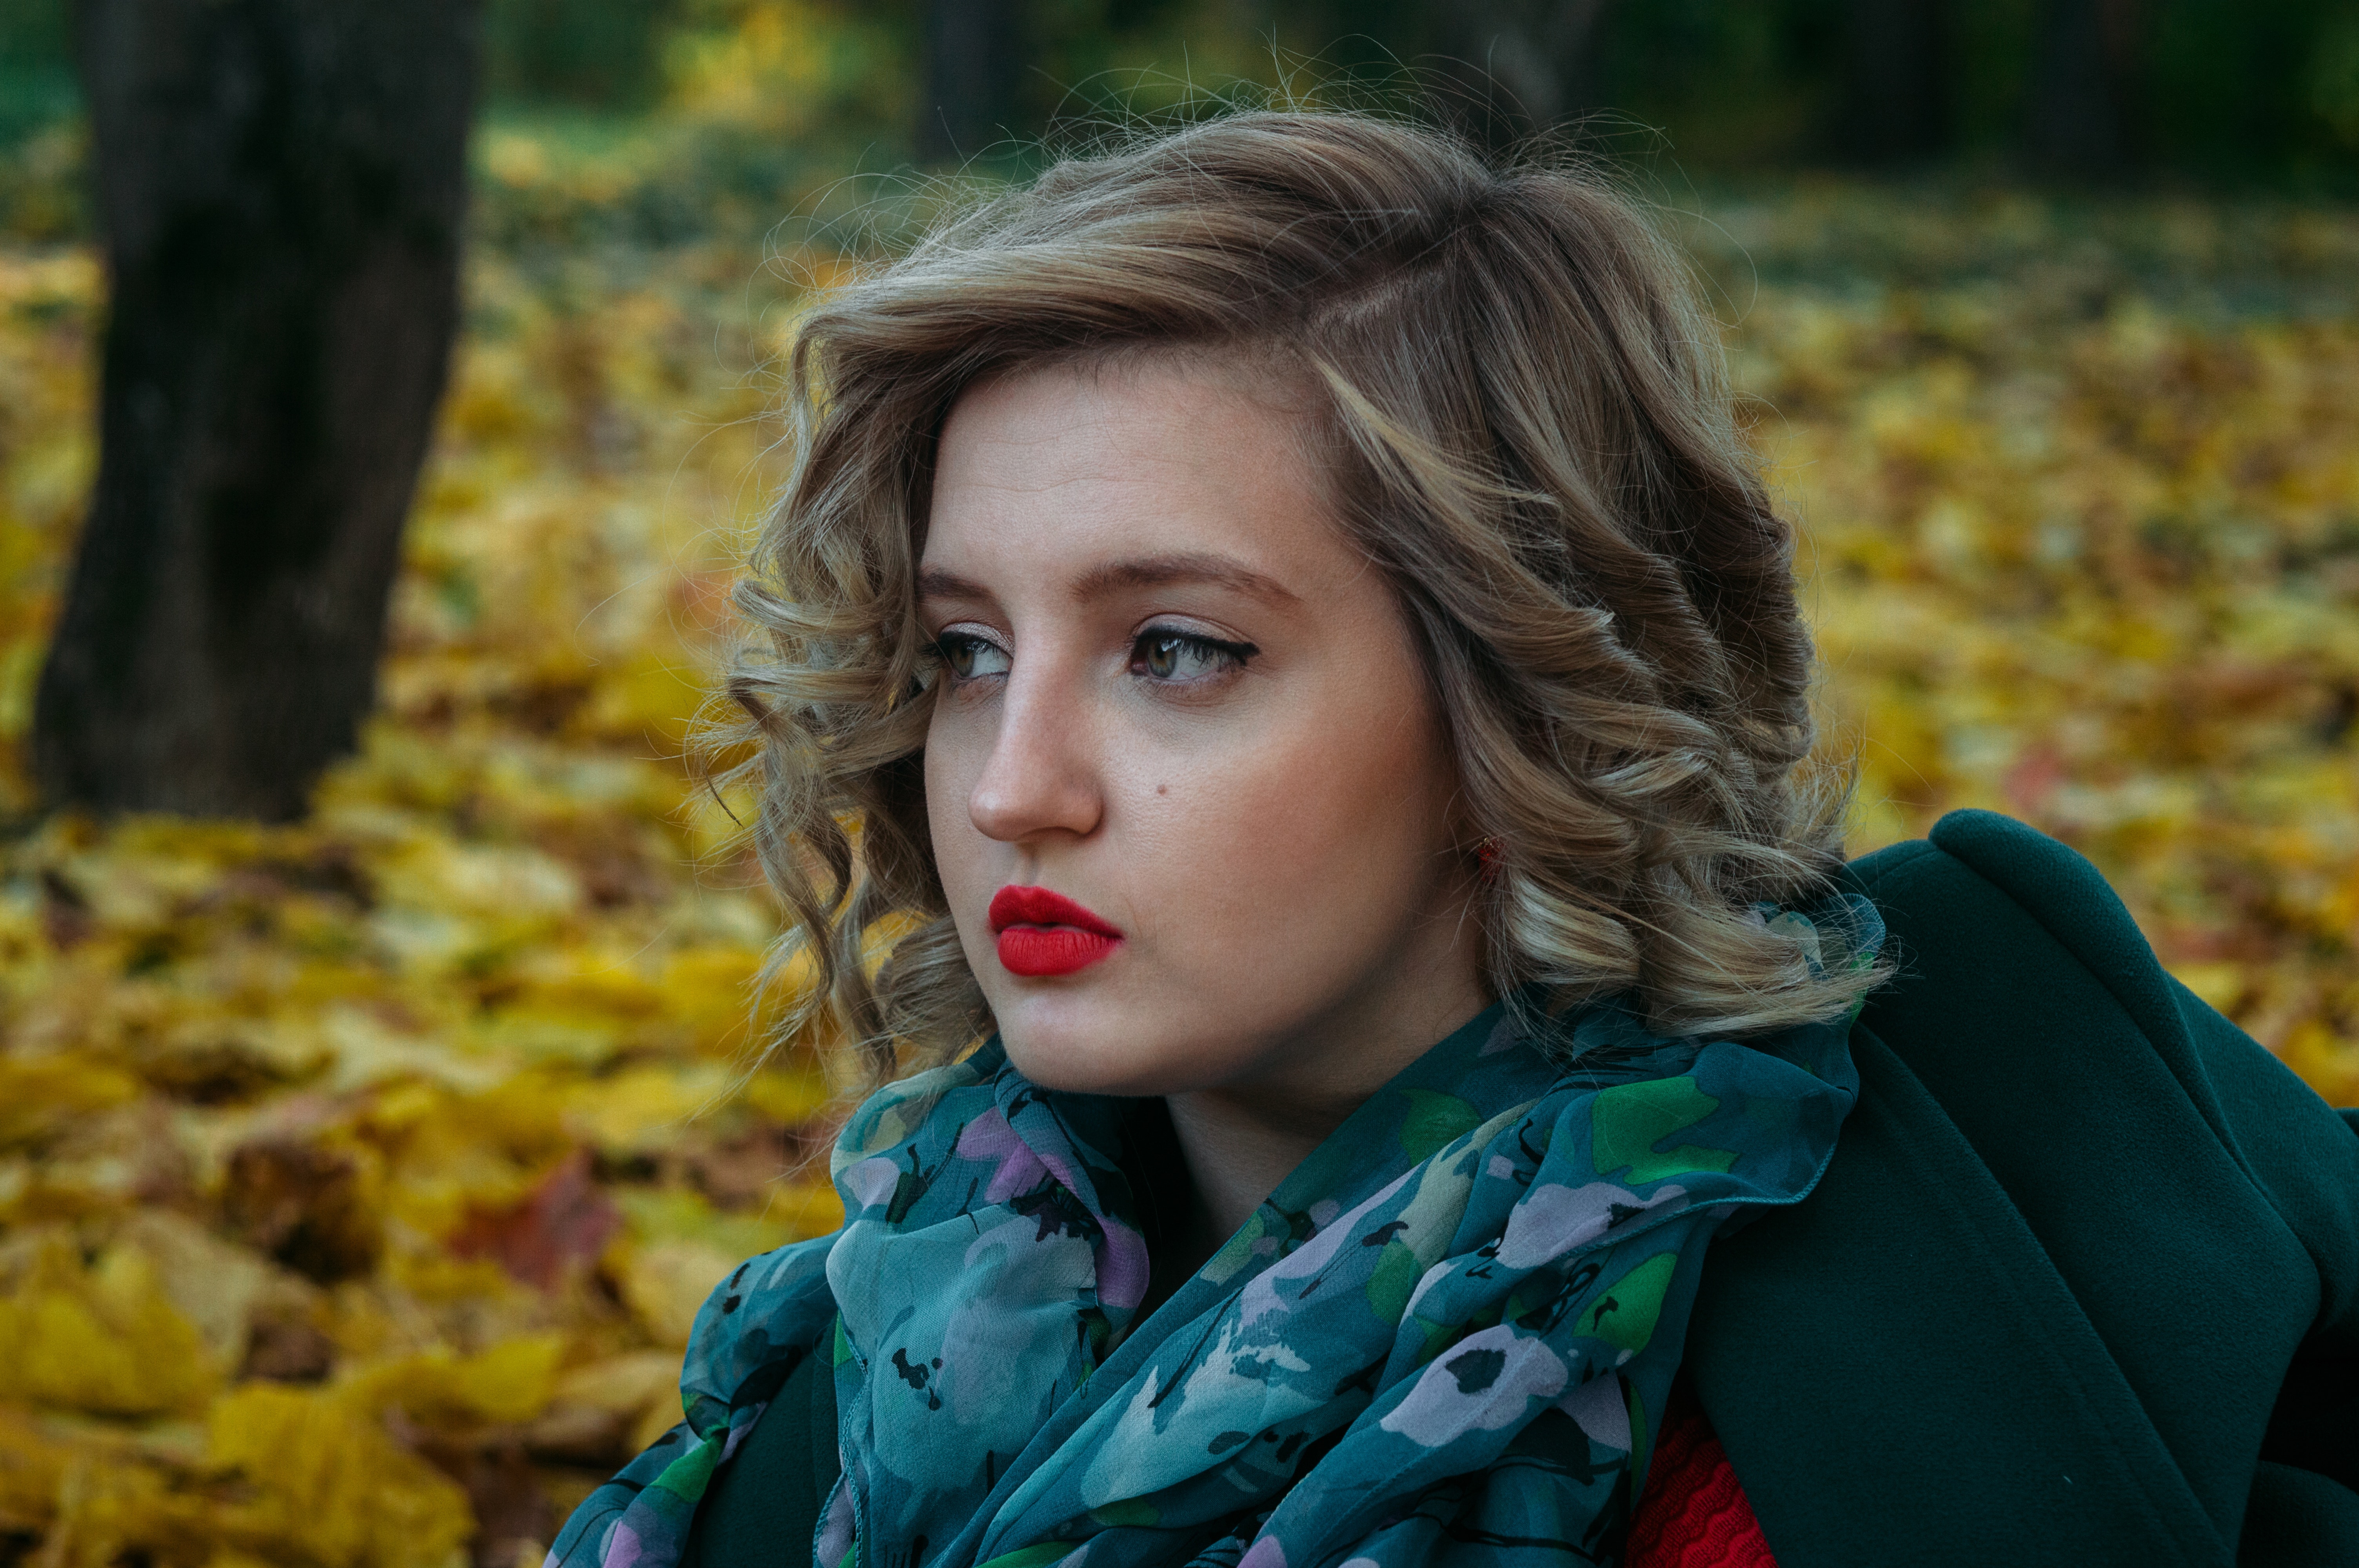
hair, People in nature, face, leaf, green, beauty, lip, yellow, blond, autumn, tree, natural environment, forest, hairstyle, eye, scarf, portrait photography, woodland, portrait, photography, brown hair, plant, grass, long hair, smile, photo shoot, fawn